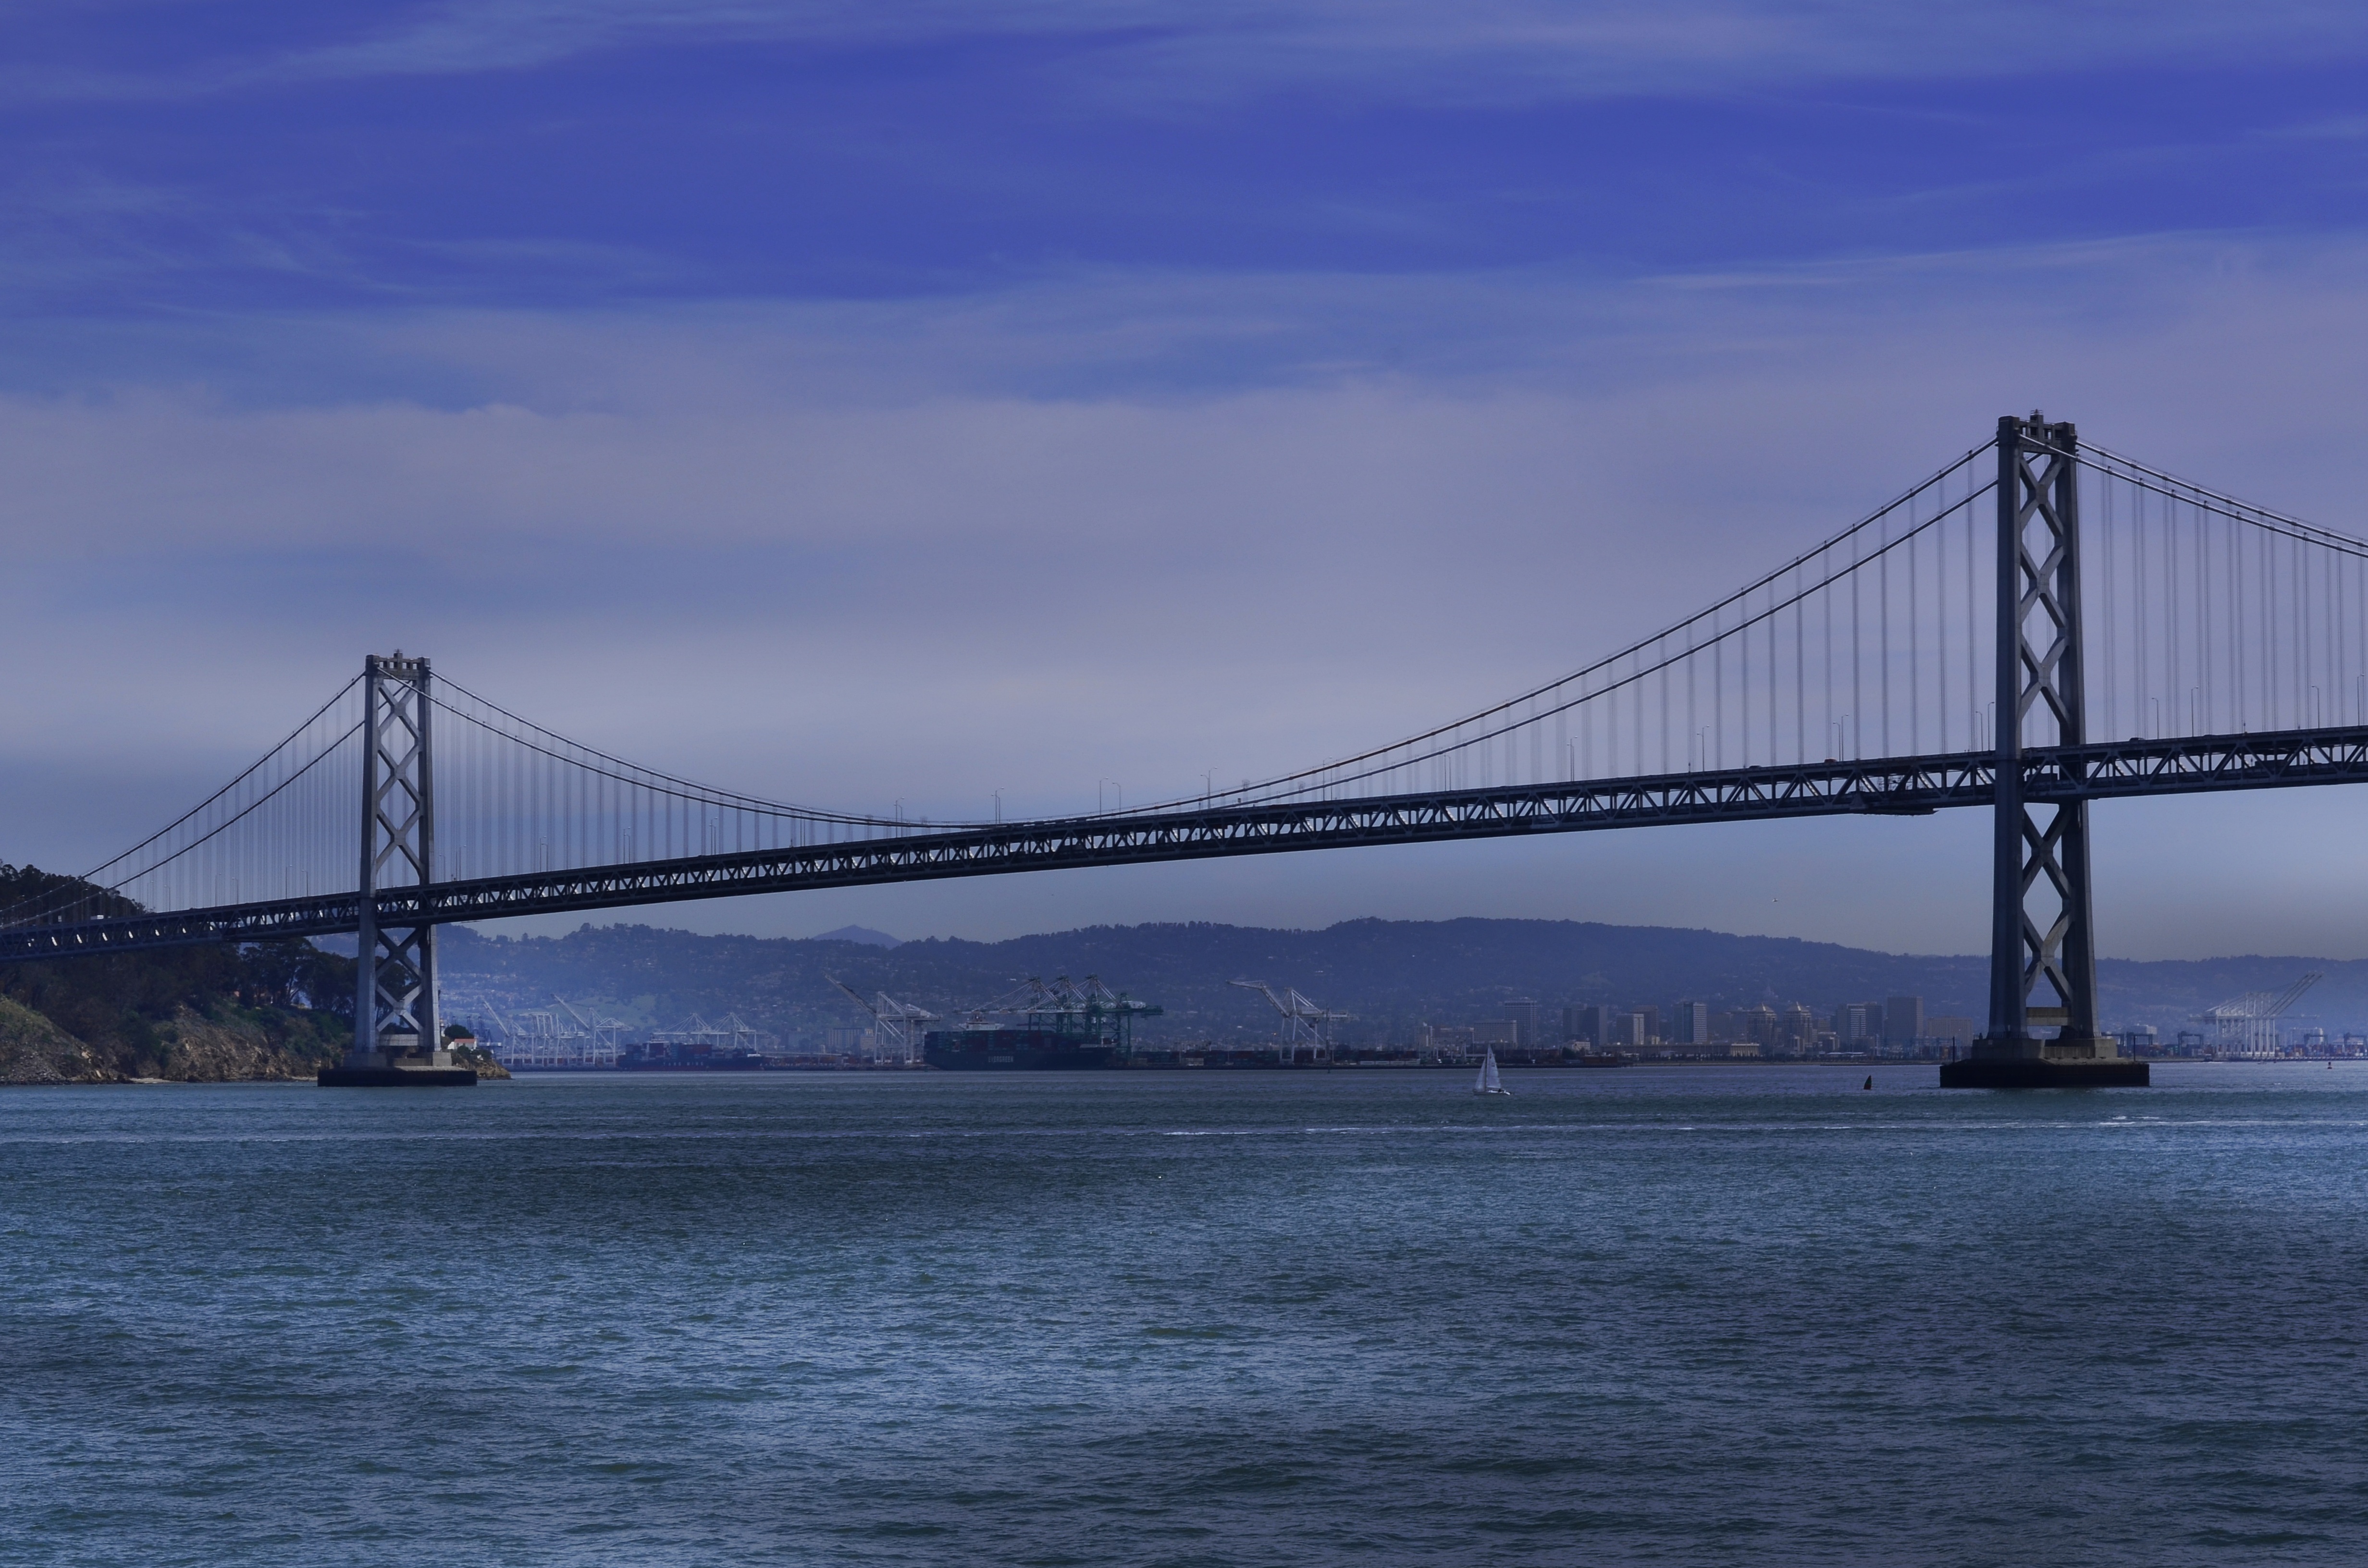
sea, ocean, architecture, structure, boat, bridge, night, city, river, tourist, travel, san francisco, suspension bridge, dusk, transportation, vessel, landmark, harbor, suspension, attraction, tourism, bay bridge, sail, cable stayed bridge, arch bridge, nonbuilding structure